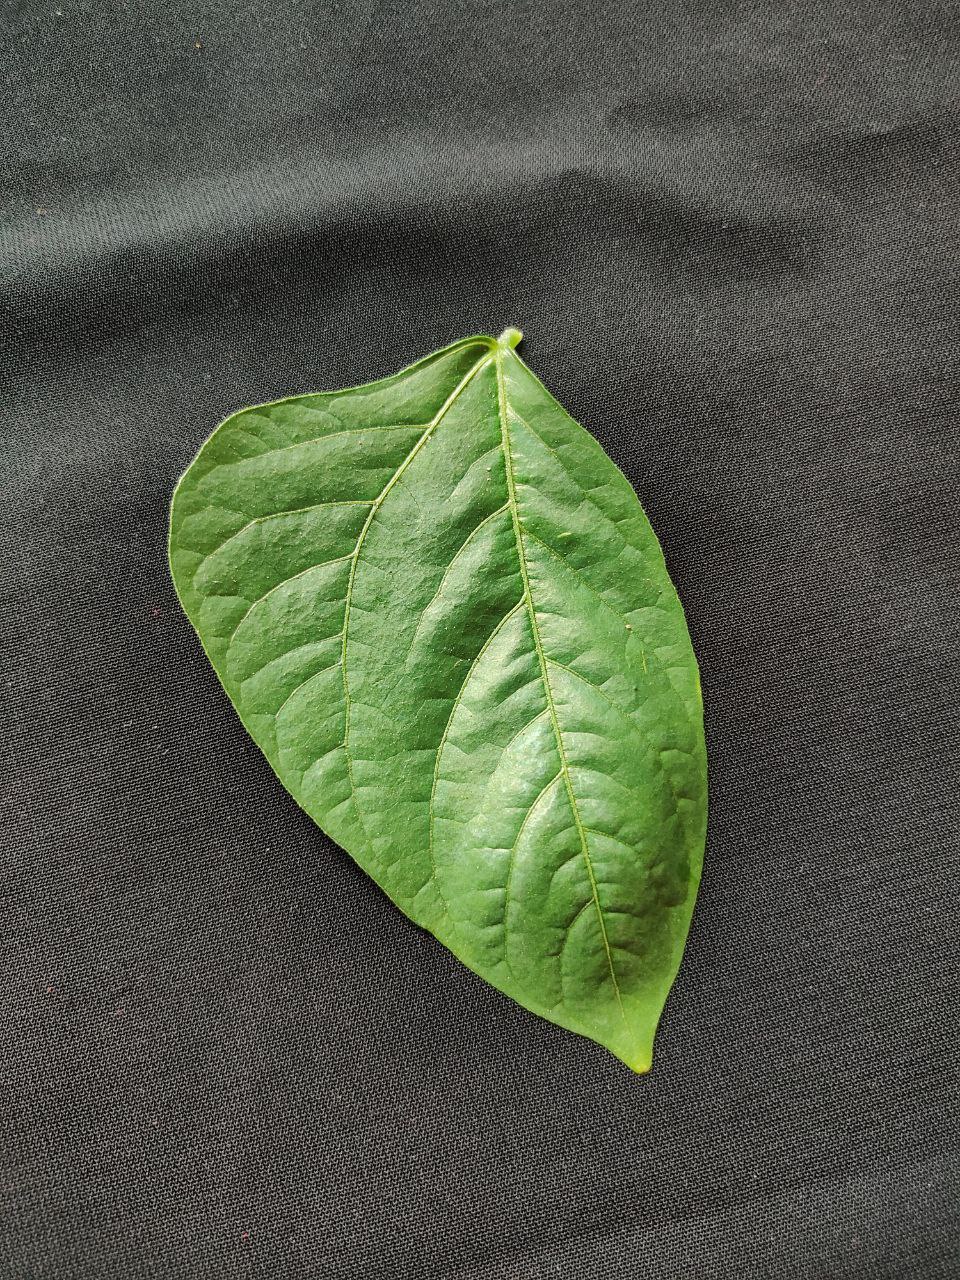
Crop: cowpea
Leaf condition: Fresh Leaf